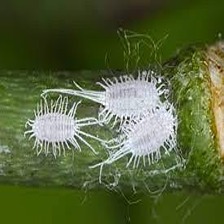
Label: mealybug_infestation